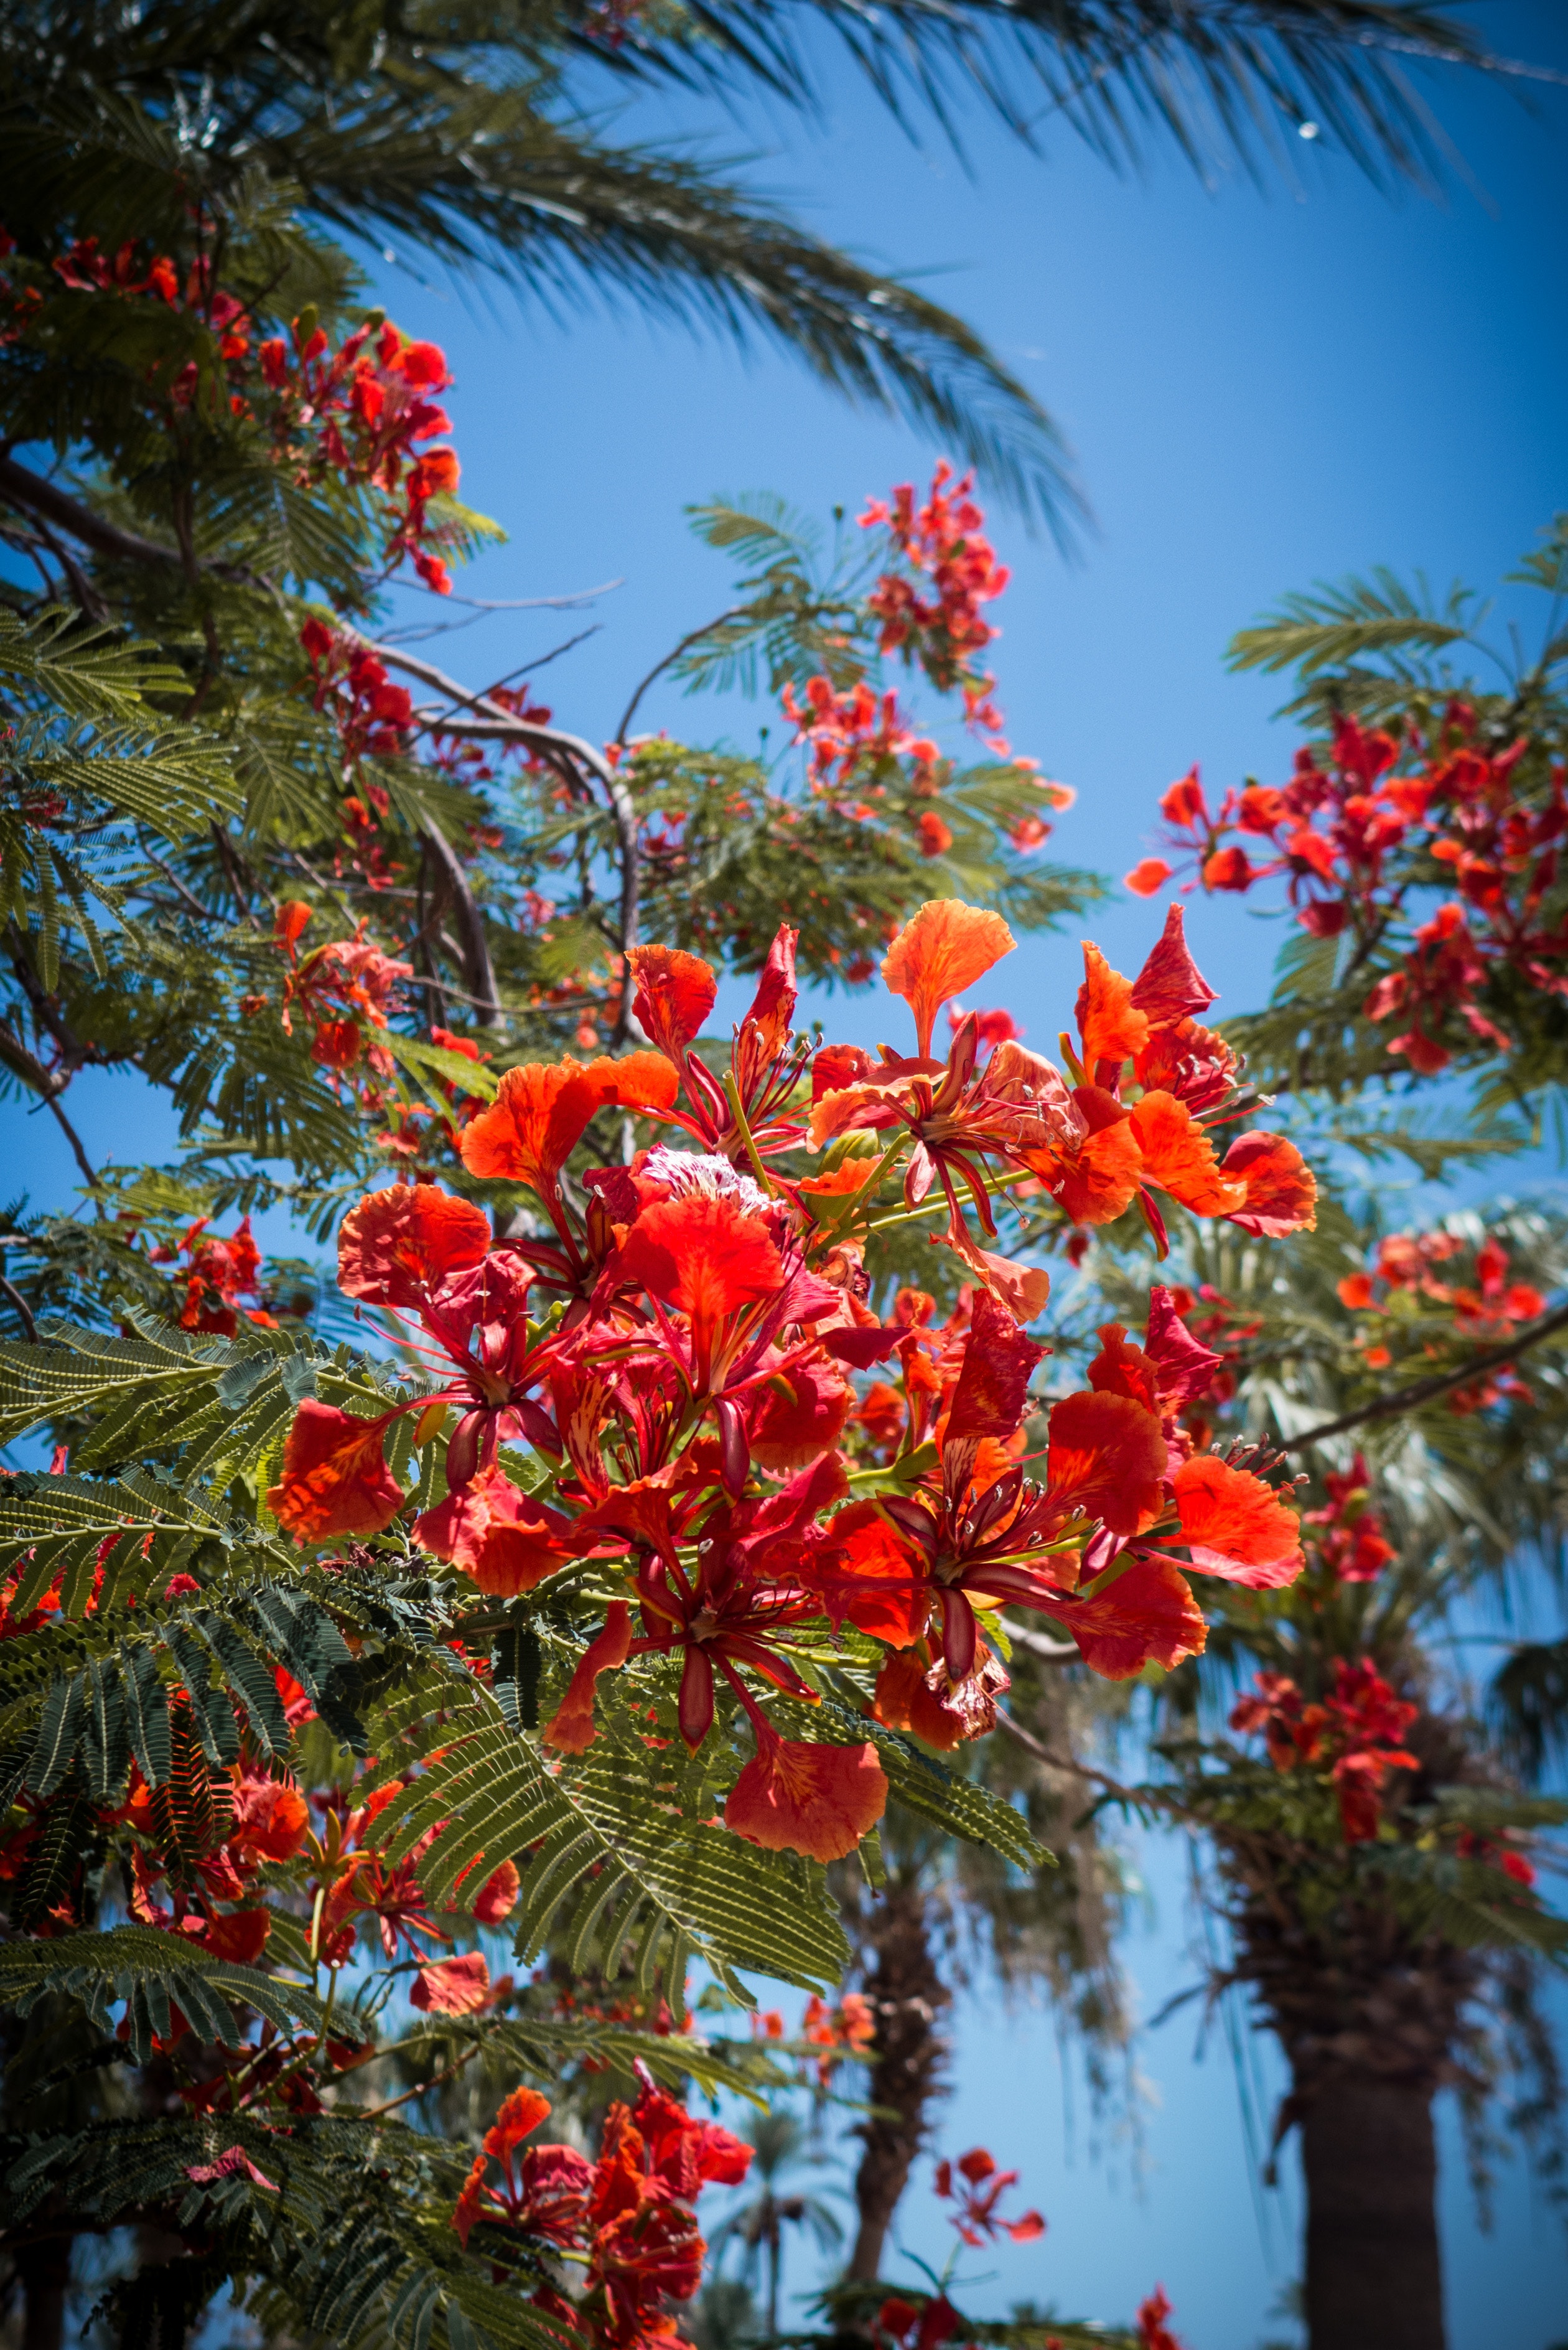
flower, tree, plant, flowering plant, woody plant, spring, sorbus, wildflower, perennial plant